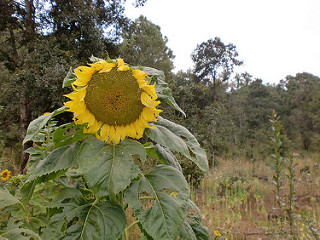
Flower: sunflower